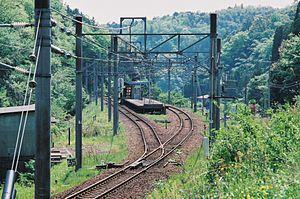
La gare d'Ōeyamaguchi-Naiku est une gare ferroviaire localisée dans la ville de Fukuchiyama, dans la préfecture de Kyoto, au Japon. La gare est exploitée par la compagnie Kyoto Tango Railway, sur la ligne Miyafuku.